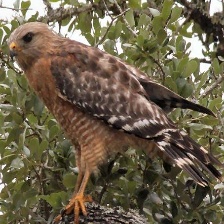
Species: RED SHOULDERED HAWK
Scientific name: BUTEO LINEATUS